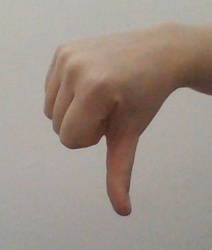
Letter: waw